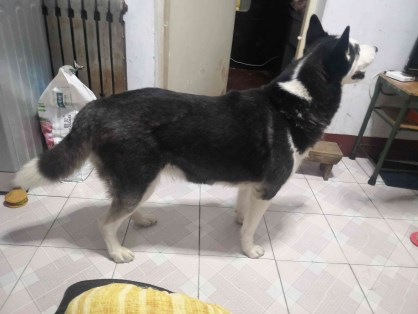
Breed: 1160-n000003-Siberian_husky